Gods of Metal

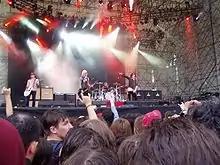
Velvet Revolver performing at Gods of Metal 2007.

Gods of Metal was the biggest Italian metal festival, held annually from 1997 to 2016. It took place in early summer, usually on the first or second weekend of June. It was most often held at venues in or near Milan, but took place in Bologna three times and one time in Turin. It was acquired by Live Nation in 2010.